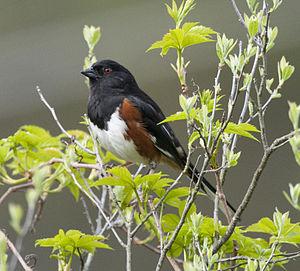
Cette liste des espèces d'oiseaux au Québec recense les taxons de ce groupe observés dans cette province du Canada. Elle provient de l'American Ornithologist Union en date du mois de janvier 2019. Elle comprend 470 espèces dont :
Cette liste des oiseaux au Canada provient de Bird Checklists of the World en date du mois de juillet 2018.